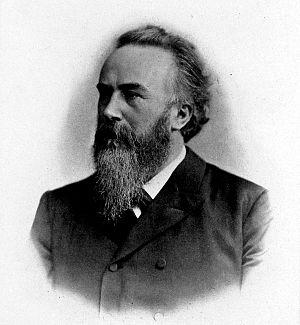
Julius August Philipp Spitta est un musicographe et musicologue allemand, surtout connu pour sa biographie de Johann Sebastian Bach, parue en 1873 et fruit de longues recherches.
Dieterich Buxtehude /ˈdiːtʁɪç buksdǝˈhuːðǝ/, né vers 1637 à Helsingborg ou Buxtehude ou Oldesloe et mort le 9 mai 1707 à Lübeck, est un musicien, organiste et compositeur allemand d'ascendance danoise. Établi à Lübeck, l'une des villes les plus actives sur le plan musical en son temps, il compose pour la liturgie, mais aussi pour des concerts spirituels ou profanes plaisant au public local, notamment les Abendmusiken, veillées musicales de l'Avent dont il fait une institution qui se perpétue jusqu'au XIXᵉ siècle.